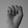
ASL letter: S